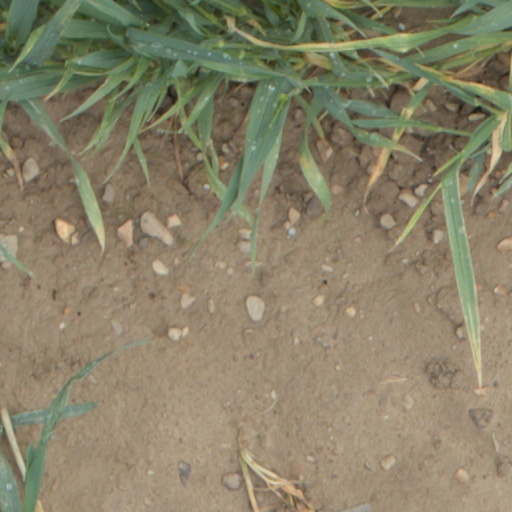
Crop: wheat